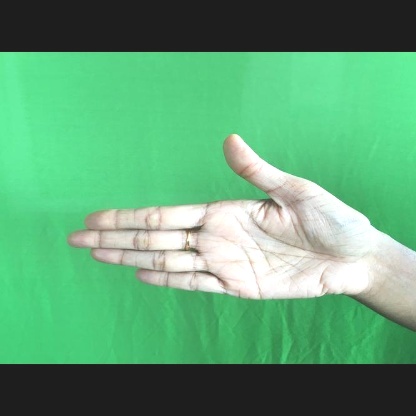
Mudra: Ardhachandran